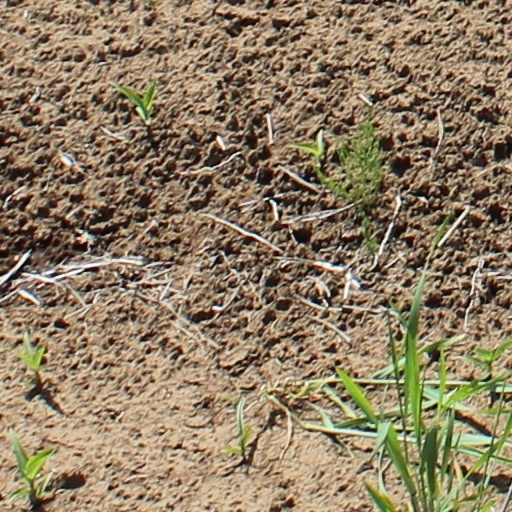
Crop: wheat